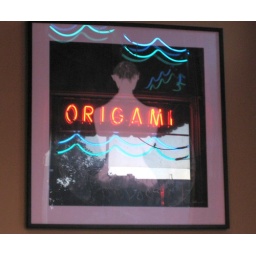
I spotted the reflection of their sign as i was having dinner in my favorite restaurant.